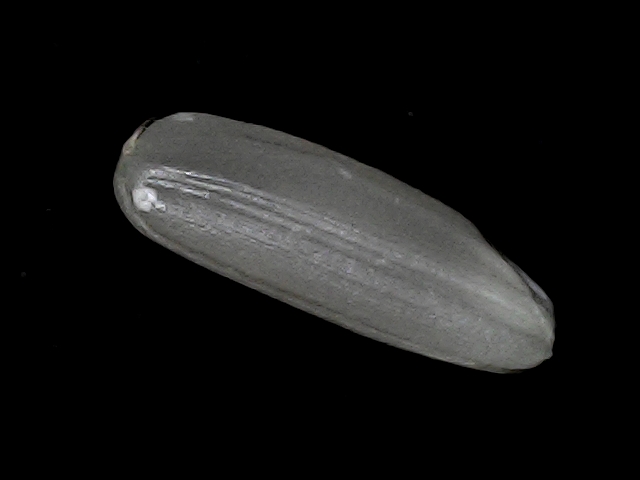
Rice variety: BD49